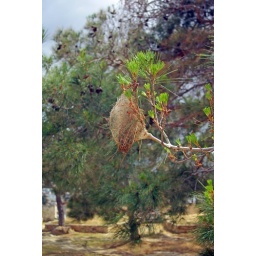
Bird's Nest in a Pine tree in Crete. I don't know what type of bird it is.